Eyelid

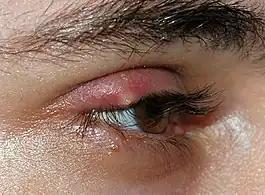
Eyelid affected by stye

The eyelashes (or simply lashes) are hairs that grow on the edges of the upper and lower eyelids. The lashes are short (upper lashes are typically just 7 to 8 mm in length) hairs, though can be exceptionally long (occasionally up to 15 mm in length) and prominent in some individuals with trichomegaly. The lashes protect the eye from dust and debris by catching them via rapid blinking when the blink reflex is triggered by the debris touching the lashes. Long lashes also play a significant part in facial attractiveness.